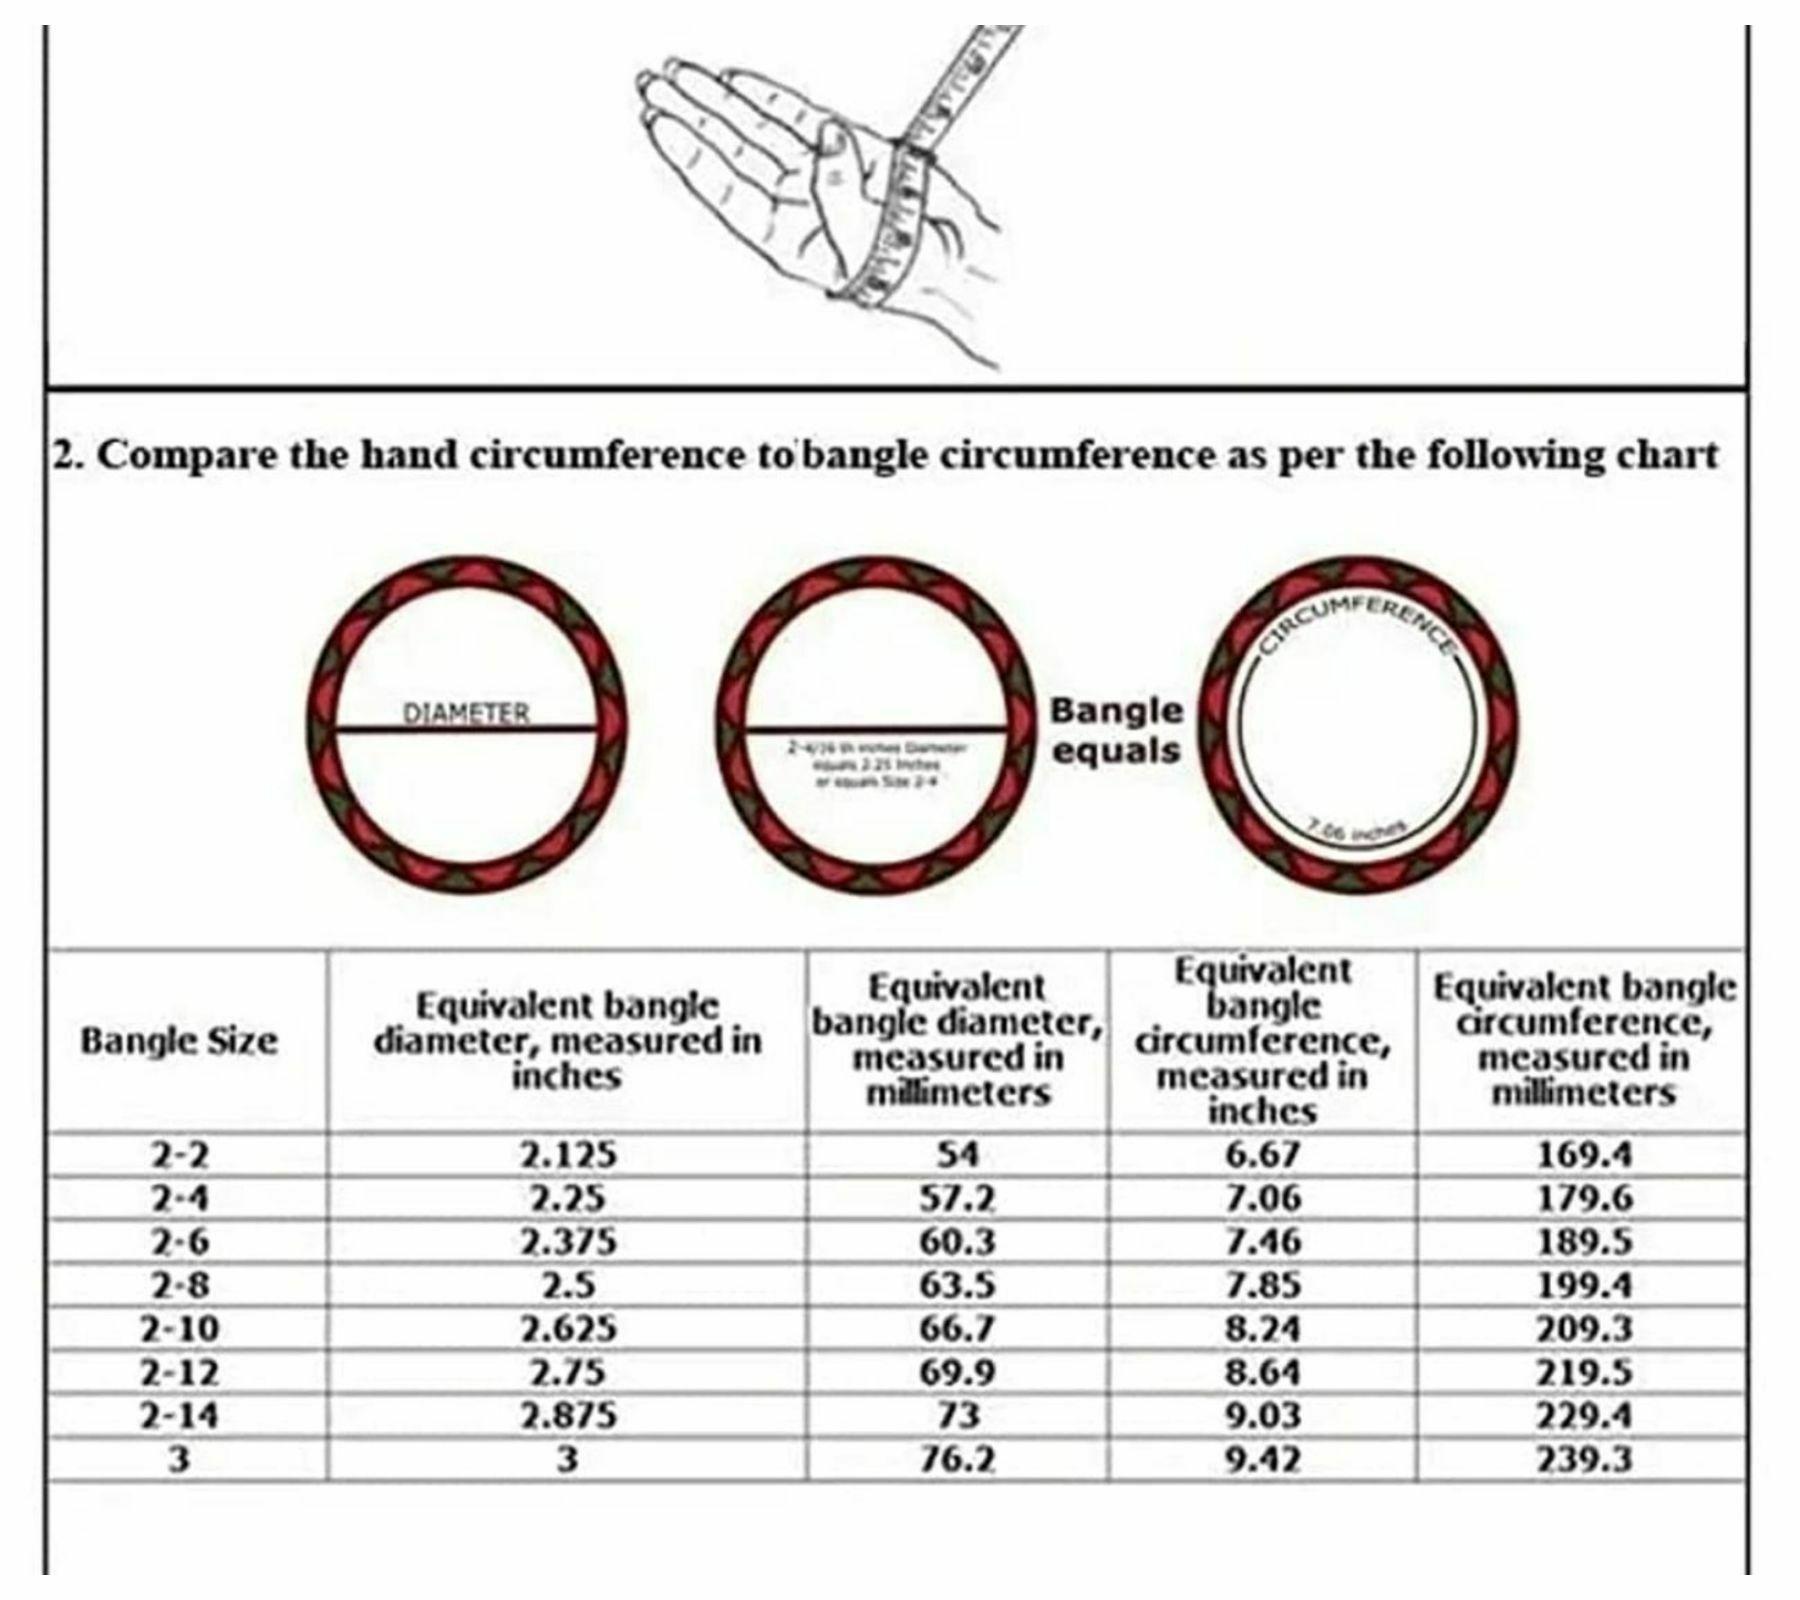
 Aashirwad Traders Handmade Black Shine Silk Thread, Kundan and Plastic Bangles (Women) - 2.4 (set of 10)
Type: Bracelets
Brand: Aashirwad Traders
Price: Rs. 259
Fashionable trendy and party wear jewelery for women.Disclaimer:10 Bangles
Features: Fashionable trendy and party wear jewelery for women,Silk thread bangles available size2.2, 2.4, 2.6, 2.8, 2.10,Type handmade,material shine silk thread and kundan,Usage traditional, partywear and perfect match for silk saree and the lehengas.,#Unique Designs,#Durable and long-lasting
Included: 10 Bangles